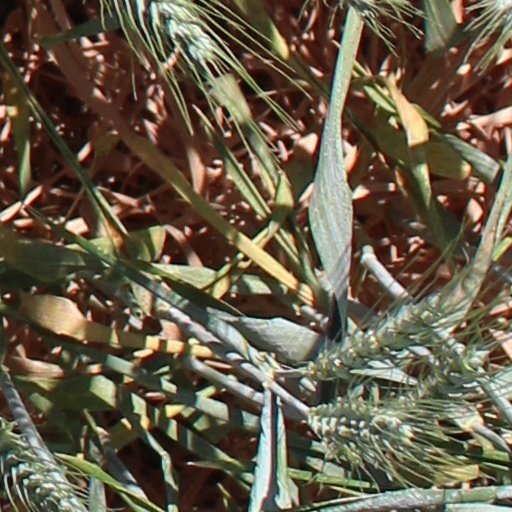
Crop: wheat